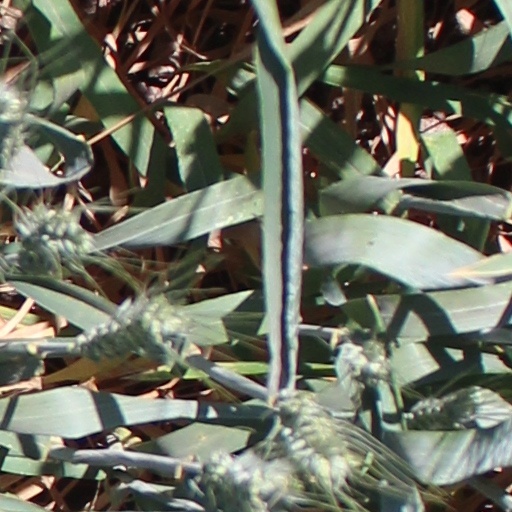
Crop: wheat